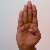
The image shows a hand gesture representing the letter 'B' in Indian Sign Language.